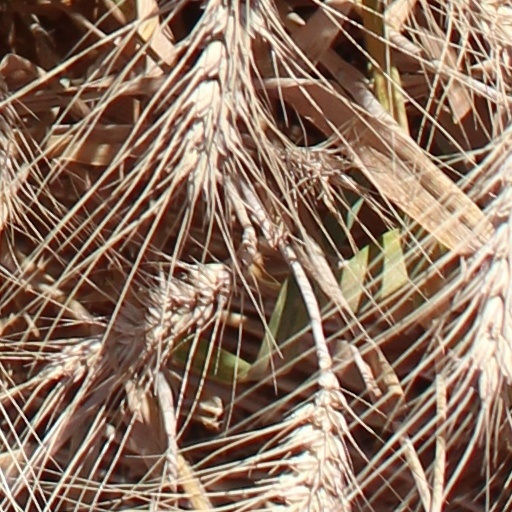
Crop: wheat